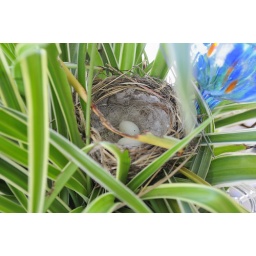
A house finch built a nest in my spider plant which hangs right by my front door.